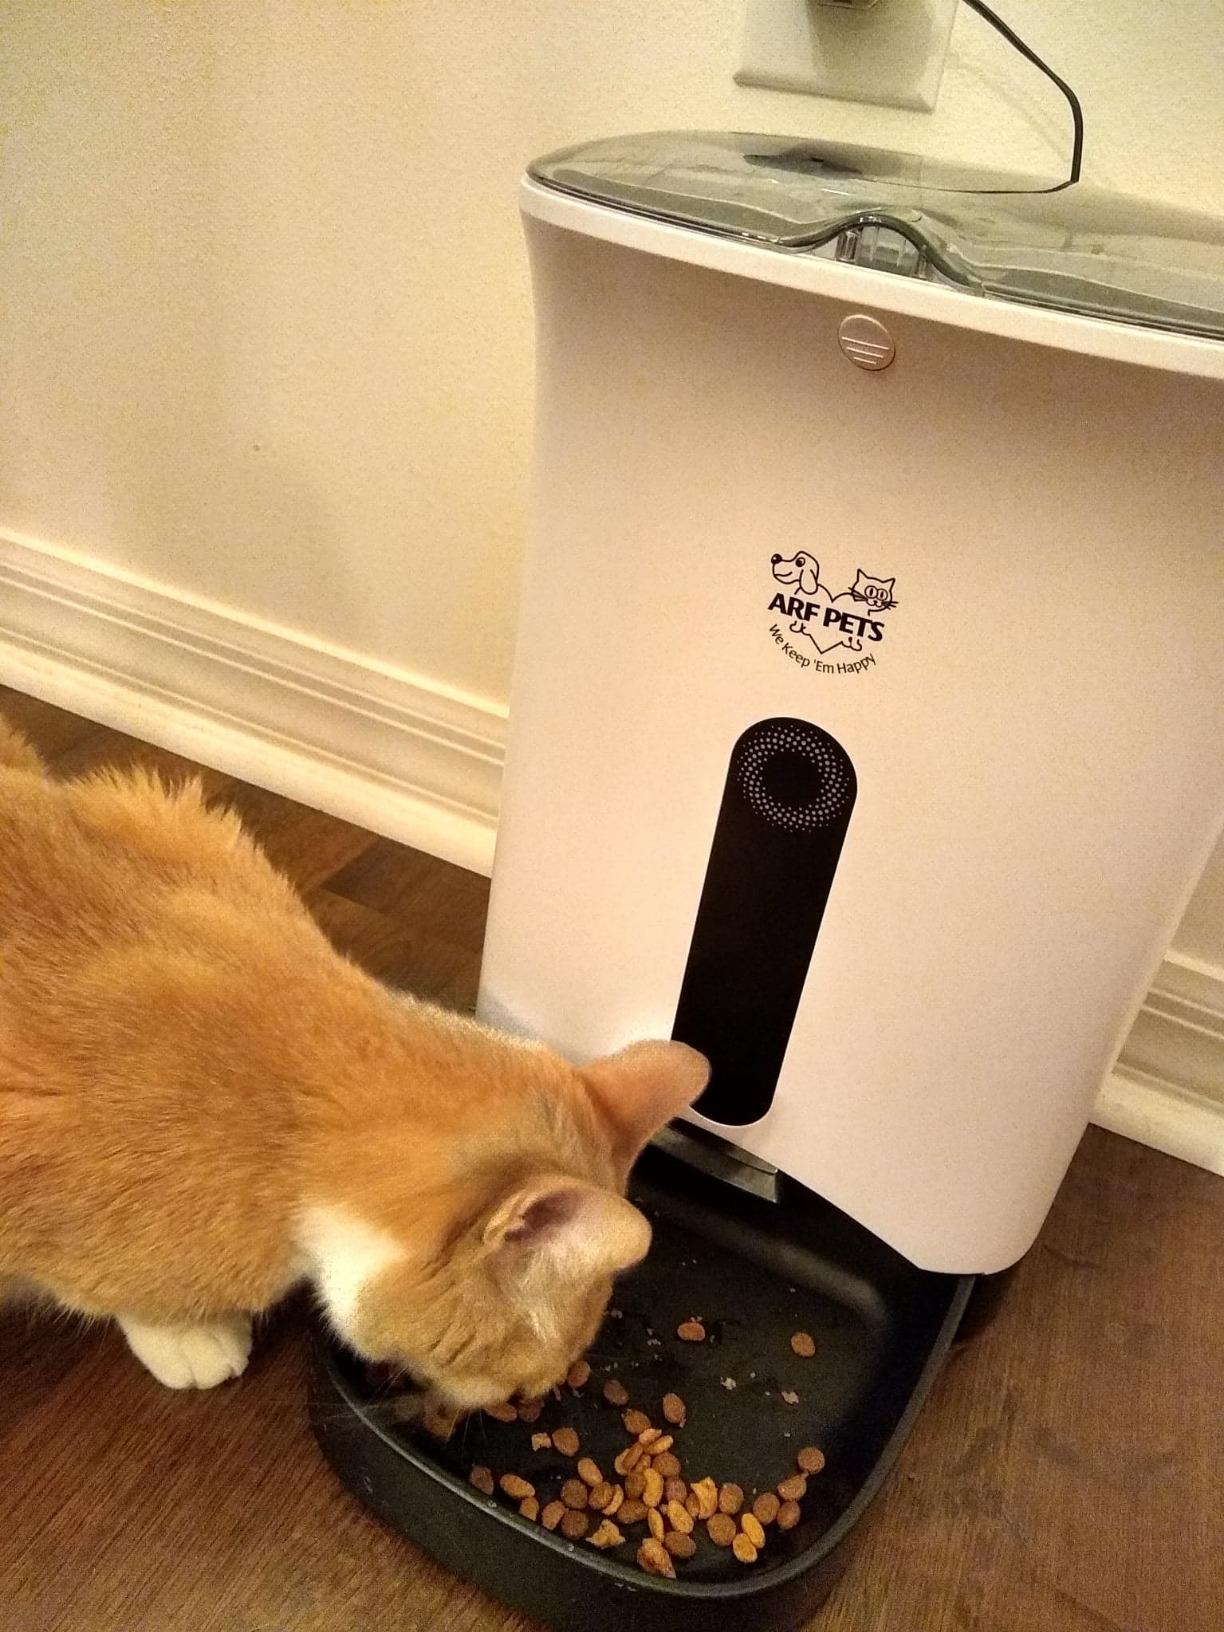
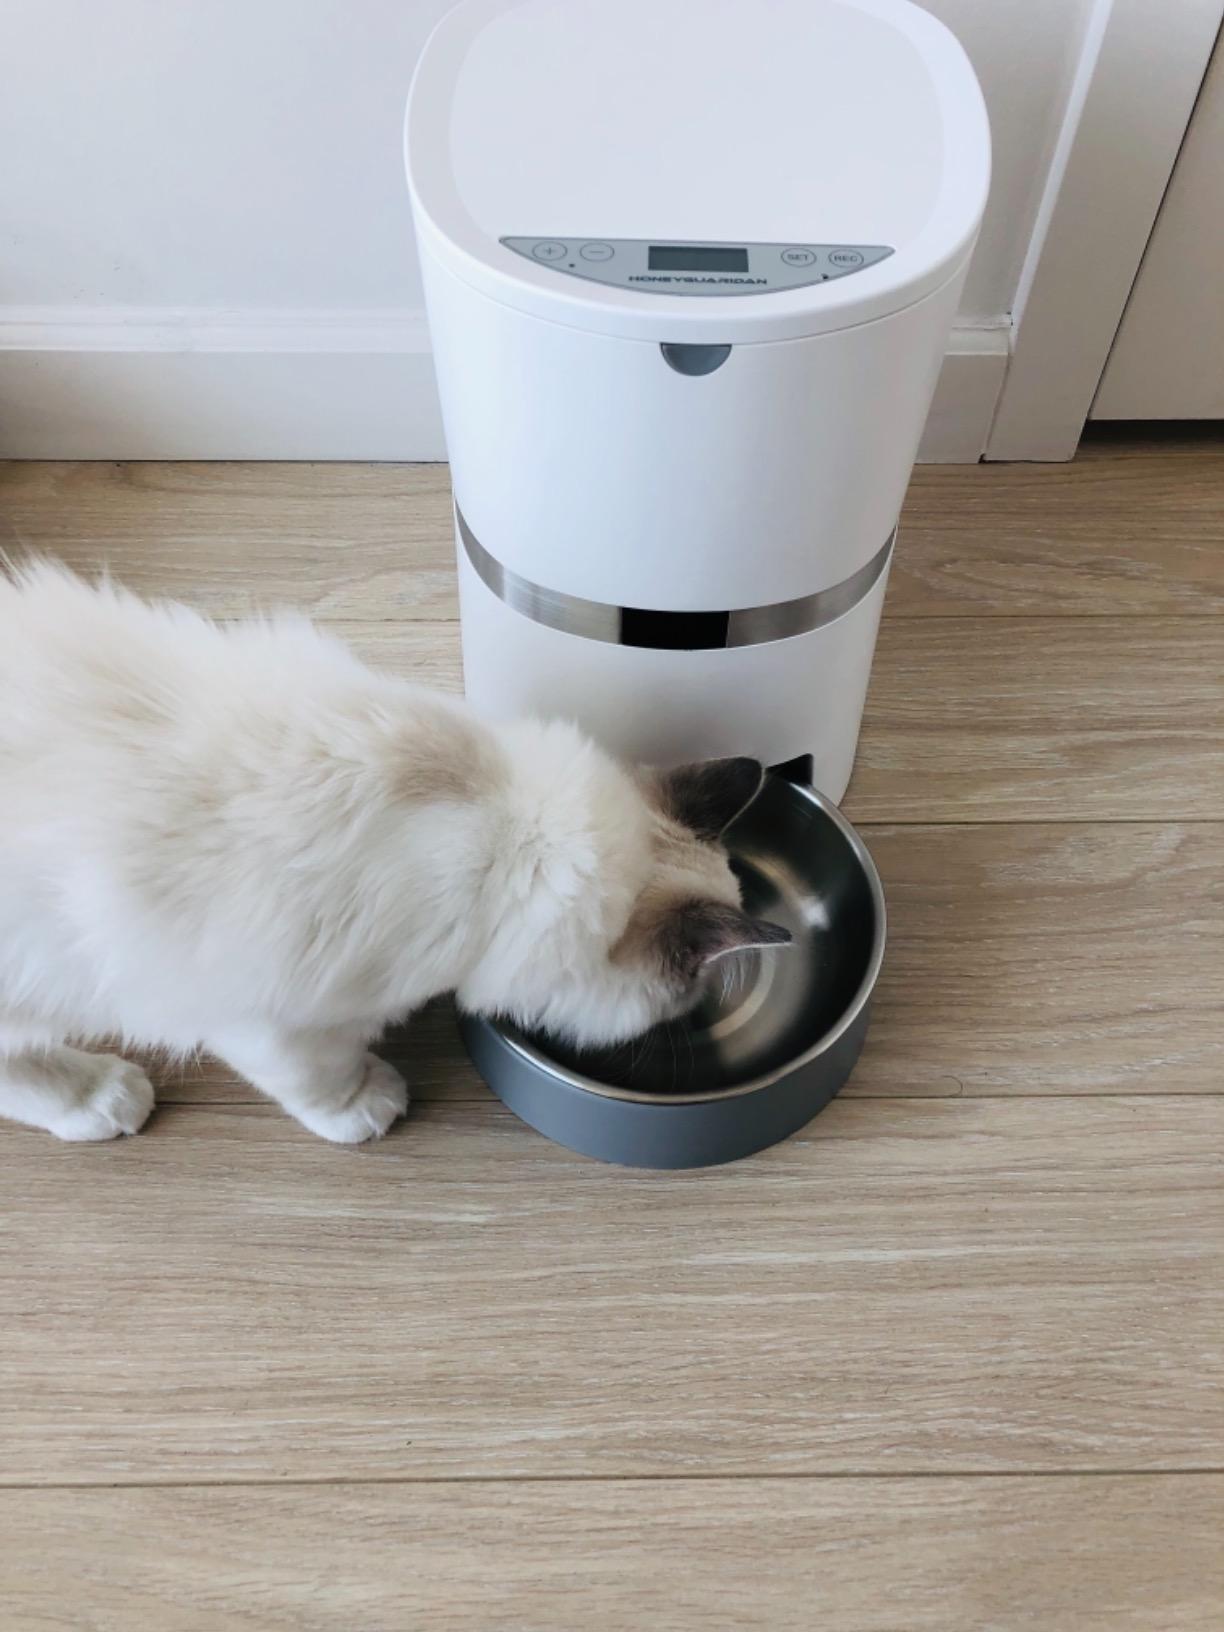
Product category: items_feeder
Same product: no